George Evans (cartoonist)

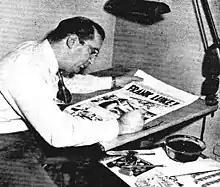
George Evans in 1953 at work on "Frank Luke!" for "Frontline Combat" #13 (July–August 1953).

Evans' first love was World War I aviation, and he did many paintings of World War I dogfights, including a calendar for The Cross and Cockade Society. He also did book jacket art. For David Manning White's Marlborough House, Evans created the cover illustration for "The Black Swallow of Death: The Incredible Story of Eugene Jacques Bullard, The World's First Black Combat Aviator" by P.J. Carisella, James W. Ryan and Edward W. Brooke (1972). This illustration is on display at the National Museum of the United States Air Force near Dayton, Ohio.